2023 Northern Ireland Open

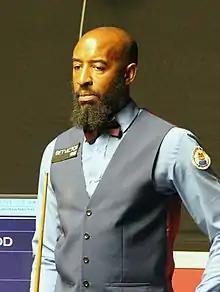
Rory McLeod (pictured) replaced world number one Ronnie O'Sullivan, who withdrew for medical reasons. He lost 04 to David Gilbert in the last 16.

The held-over qualifying matches were played on 22 and 23 October as the best of seven frames. World number one Ronnie O'Sullivan withdrew for medical reasons in advance of the tournament and was replaced in the draw by Rory McLeod. Due to the absence of the "Macau Five", four of whom were top-16 players, plus the absence of O'Sullivan and world number 15 Ding Junhui, only 10 of the top-16 ranked players participated in the tournament, which Allen called "a shame for the Belfast crowd". Neil Robertson, yet to reach the last 32 of a ranking event that season, defeated Wu 41. Judd Trump defeated Jenson Kendrick, and Jack Lisowski defeated Rebecca Kenna, both by 41 scorelines. Northern Irish wildcard Robbie McGuigan, aged 19, defeated Muhammad Asif, also by a 41 scoreline. During the match, referee Alex Crișan mistakenly picked up the after McGuigan had potted the pink, and attempted to place it on the pink spot. Mark Williams made a 140 total clearance during his 41 win over Tian Pengfei. Cao Yupeng defeated the eighth seed Robert Milkins, Ma Hailong defeated the 12th seed Ryan Day, and Sam Craigie beat the 6th seed Kyren Wilson, all by 43 scorelines. McLeod whitewashed the USA's Ahmed Aly Elsayed 40.